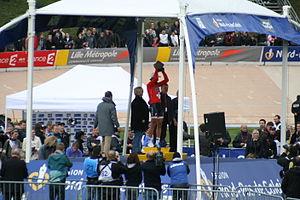
Fabian Cancellara sur le podium de Paris-Roubaix 2010
La 108ᵉ édition de la course cycliste Paris-Roubaix, a eu lieu le 11 avril 2010 entre Compiègne et le vélodrome André-Pétrieux de Roubaix. Il s'agit de la neuvième épreuve du Calendrier mondial UCI 2010. La victoire est revenue en solitaire au Suisse Fabian Cancellara, qui réalise ainsi le doublé après sa victoire lors du Tour des Flandres. Il devance Thor Hushovd et Juan Antonio Flecha.